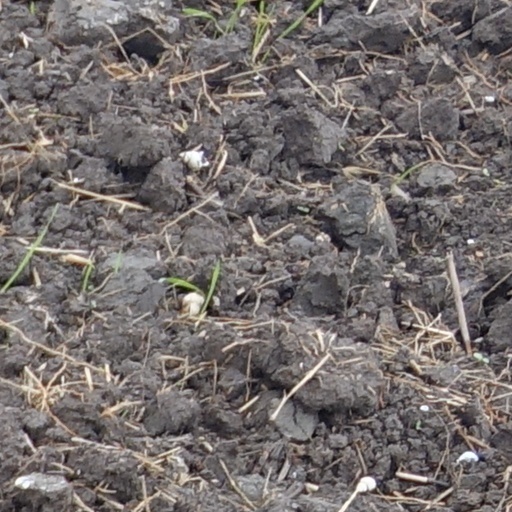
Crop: wheat